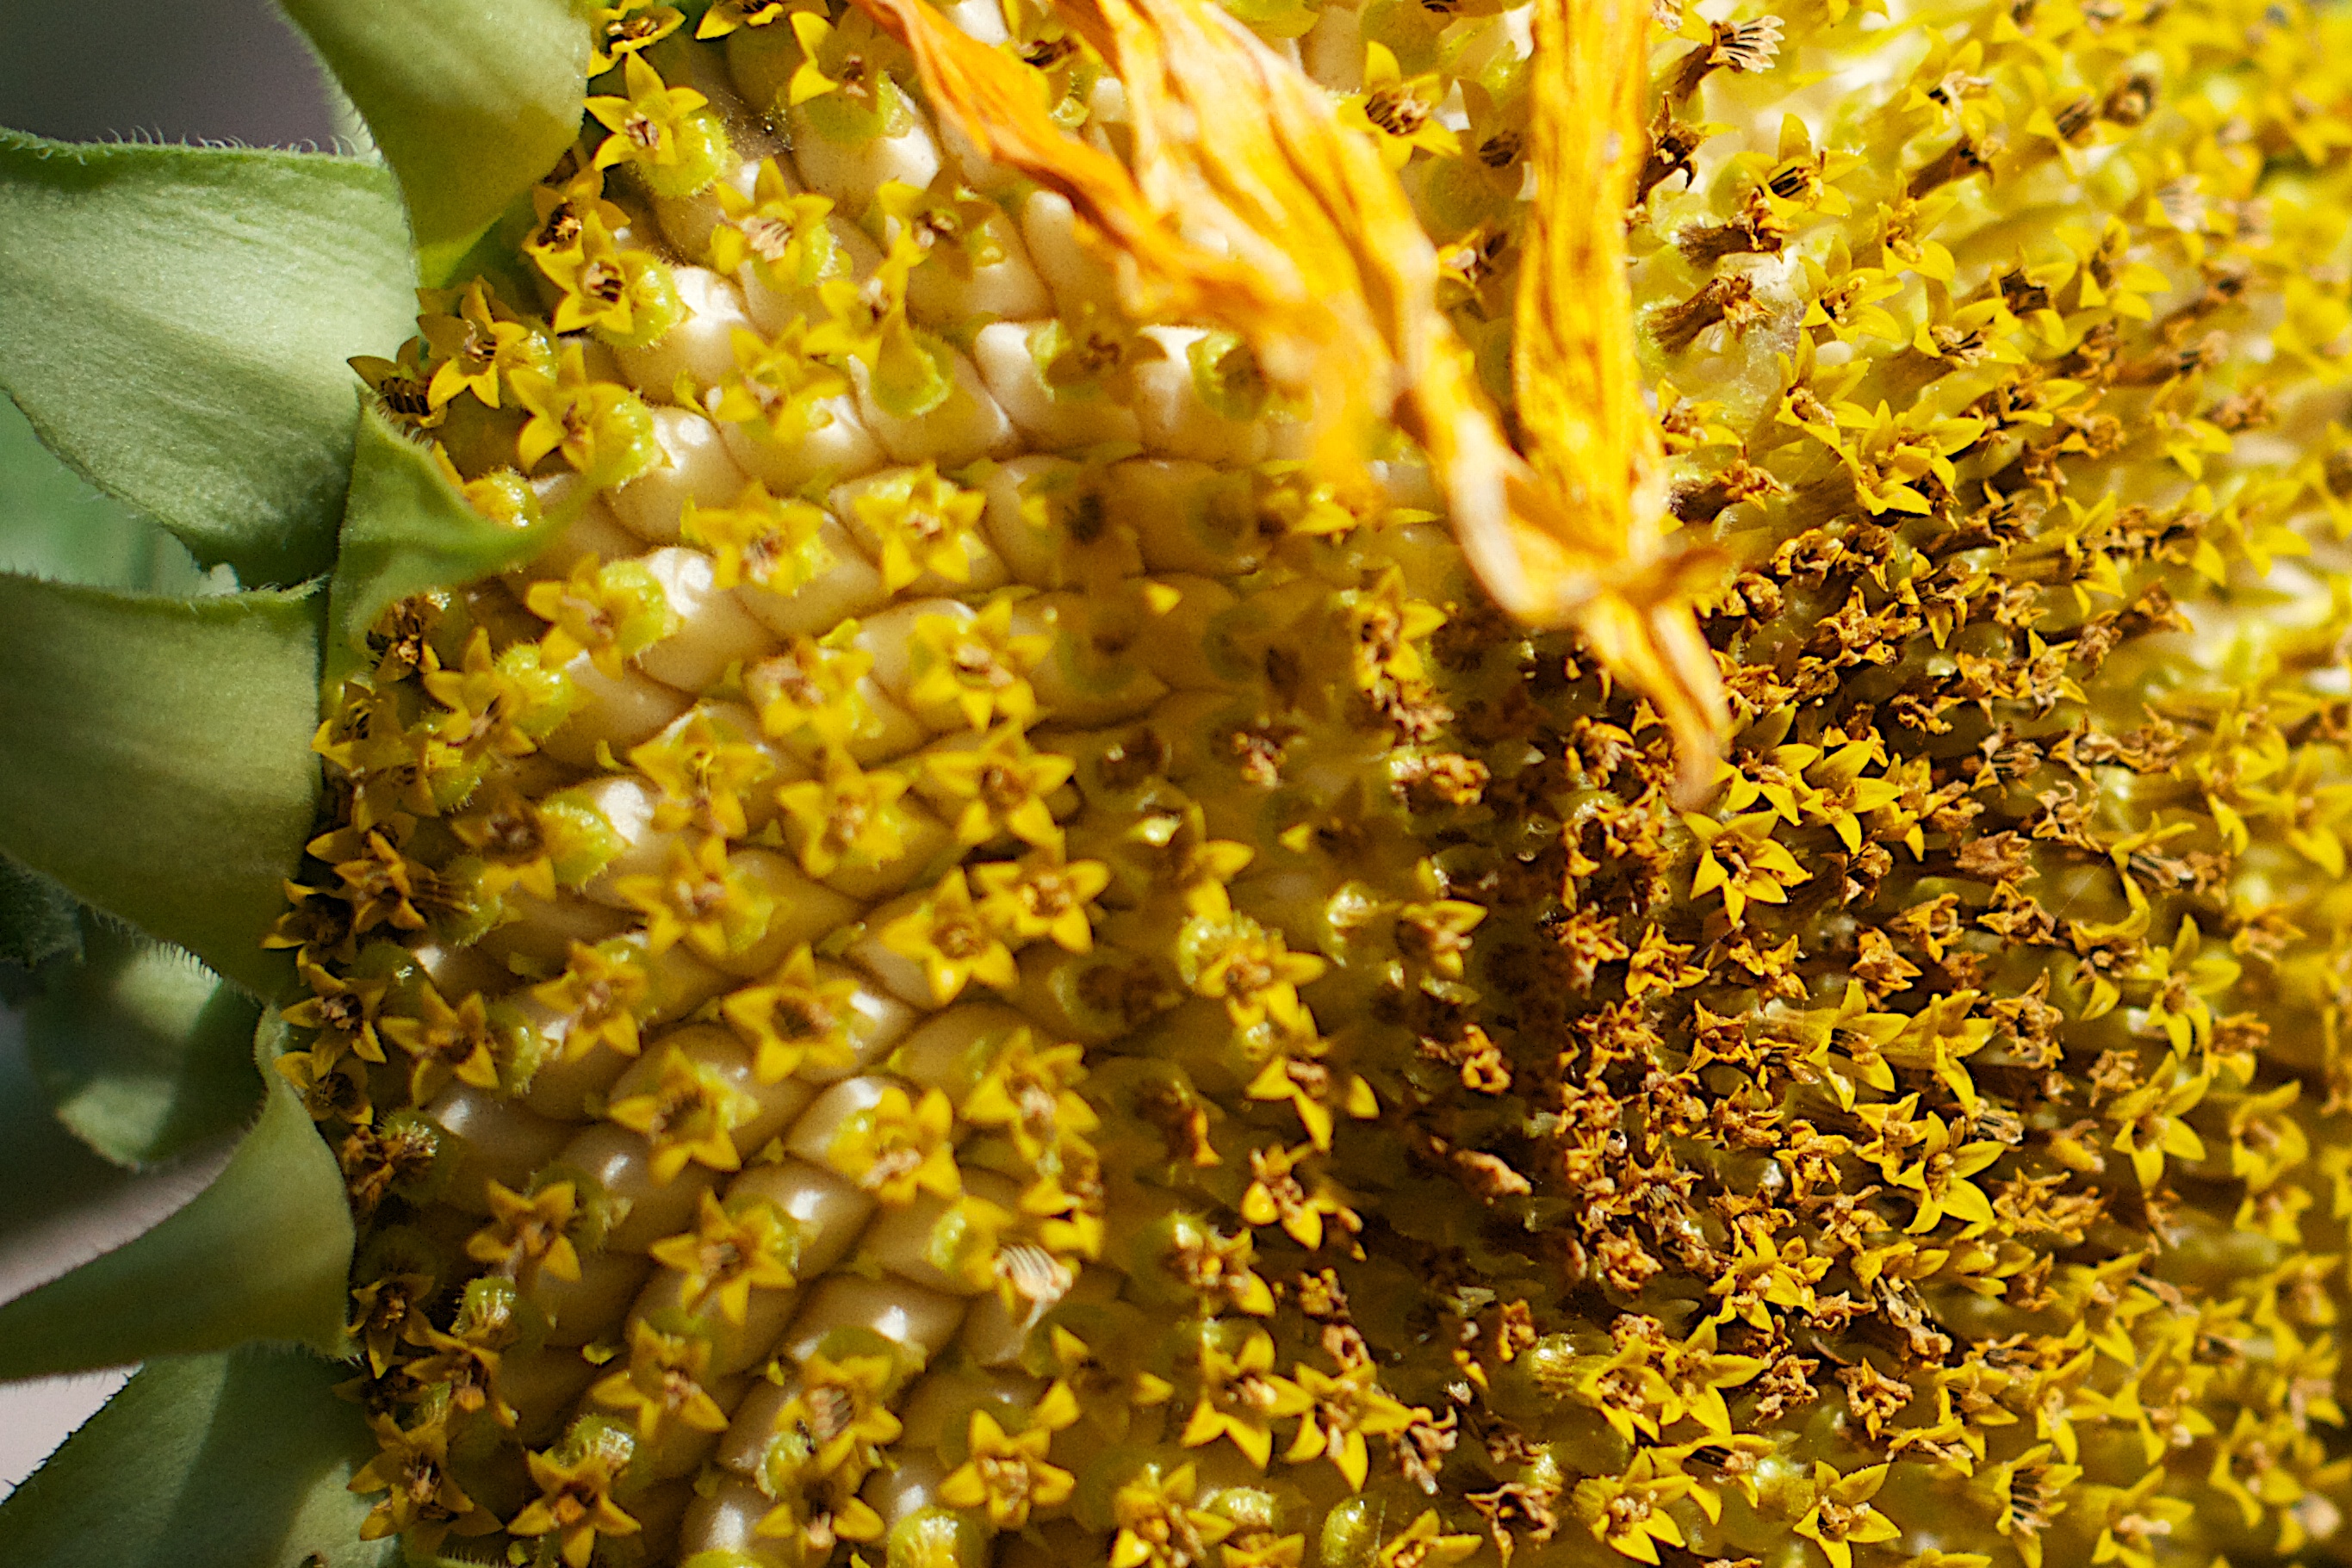
tree, nature, blossom, plant, sunlight, leaf, flower, pollen, food, green, produce, crop, autumn, botany, yellow, flora, season, sunflower, wildflower, close up, shrub, seedforward, macro photography, flowering plant, honey bee, land plant